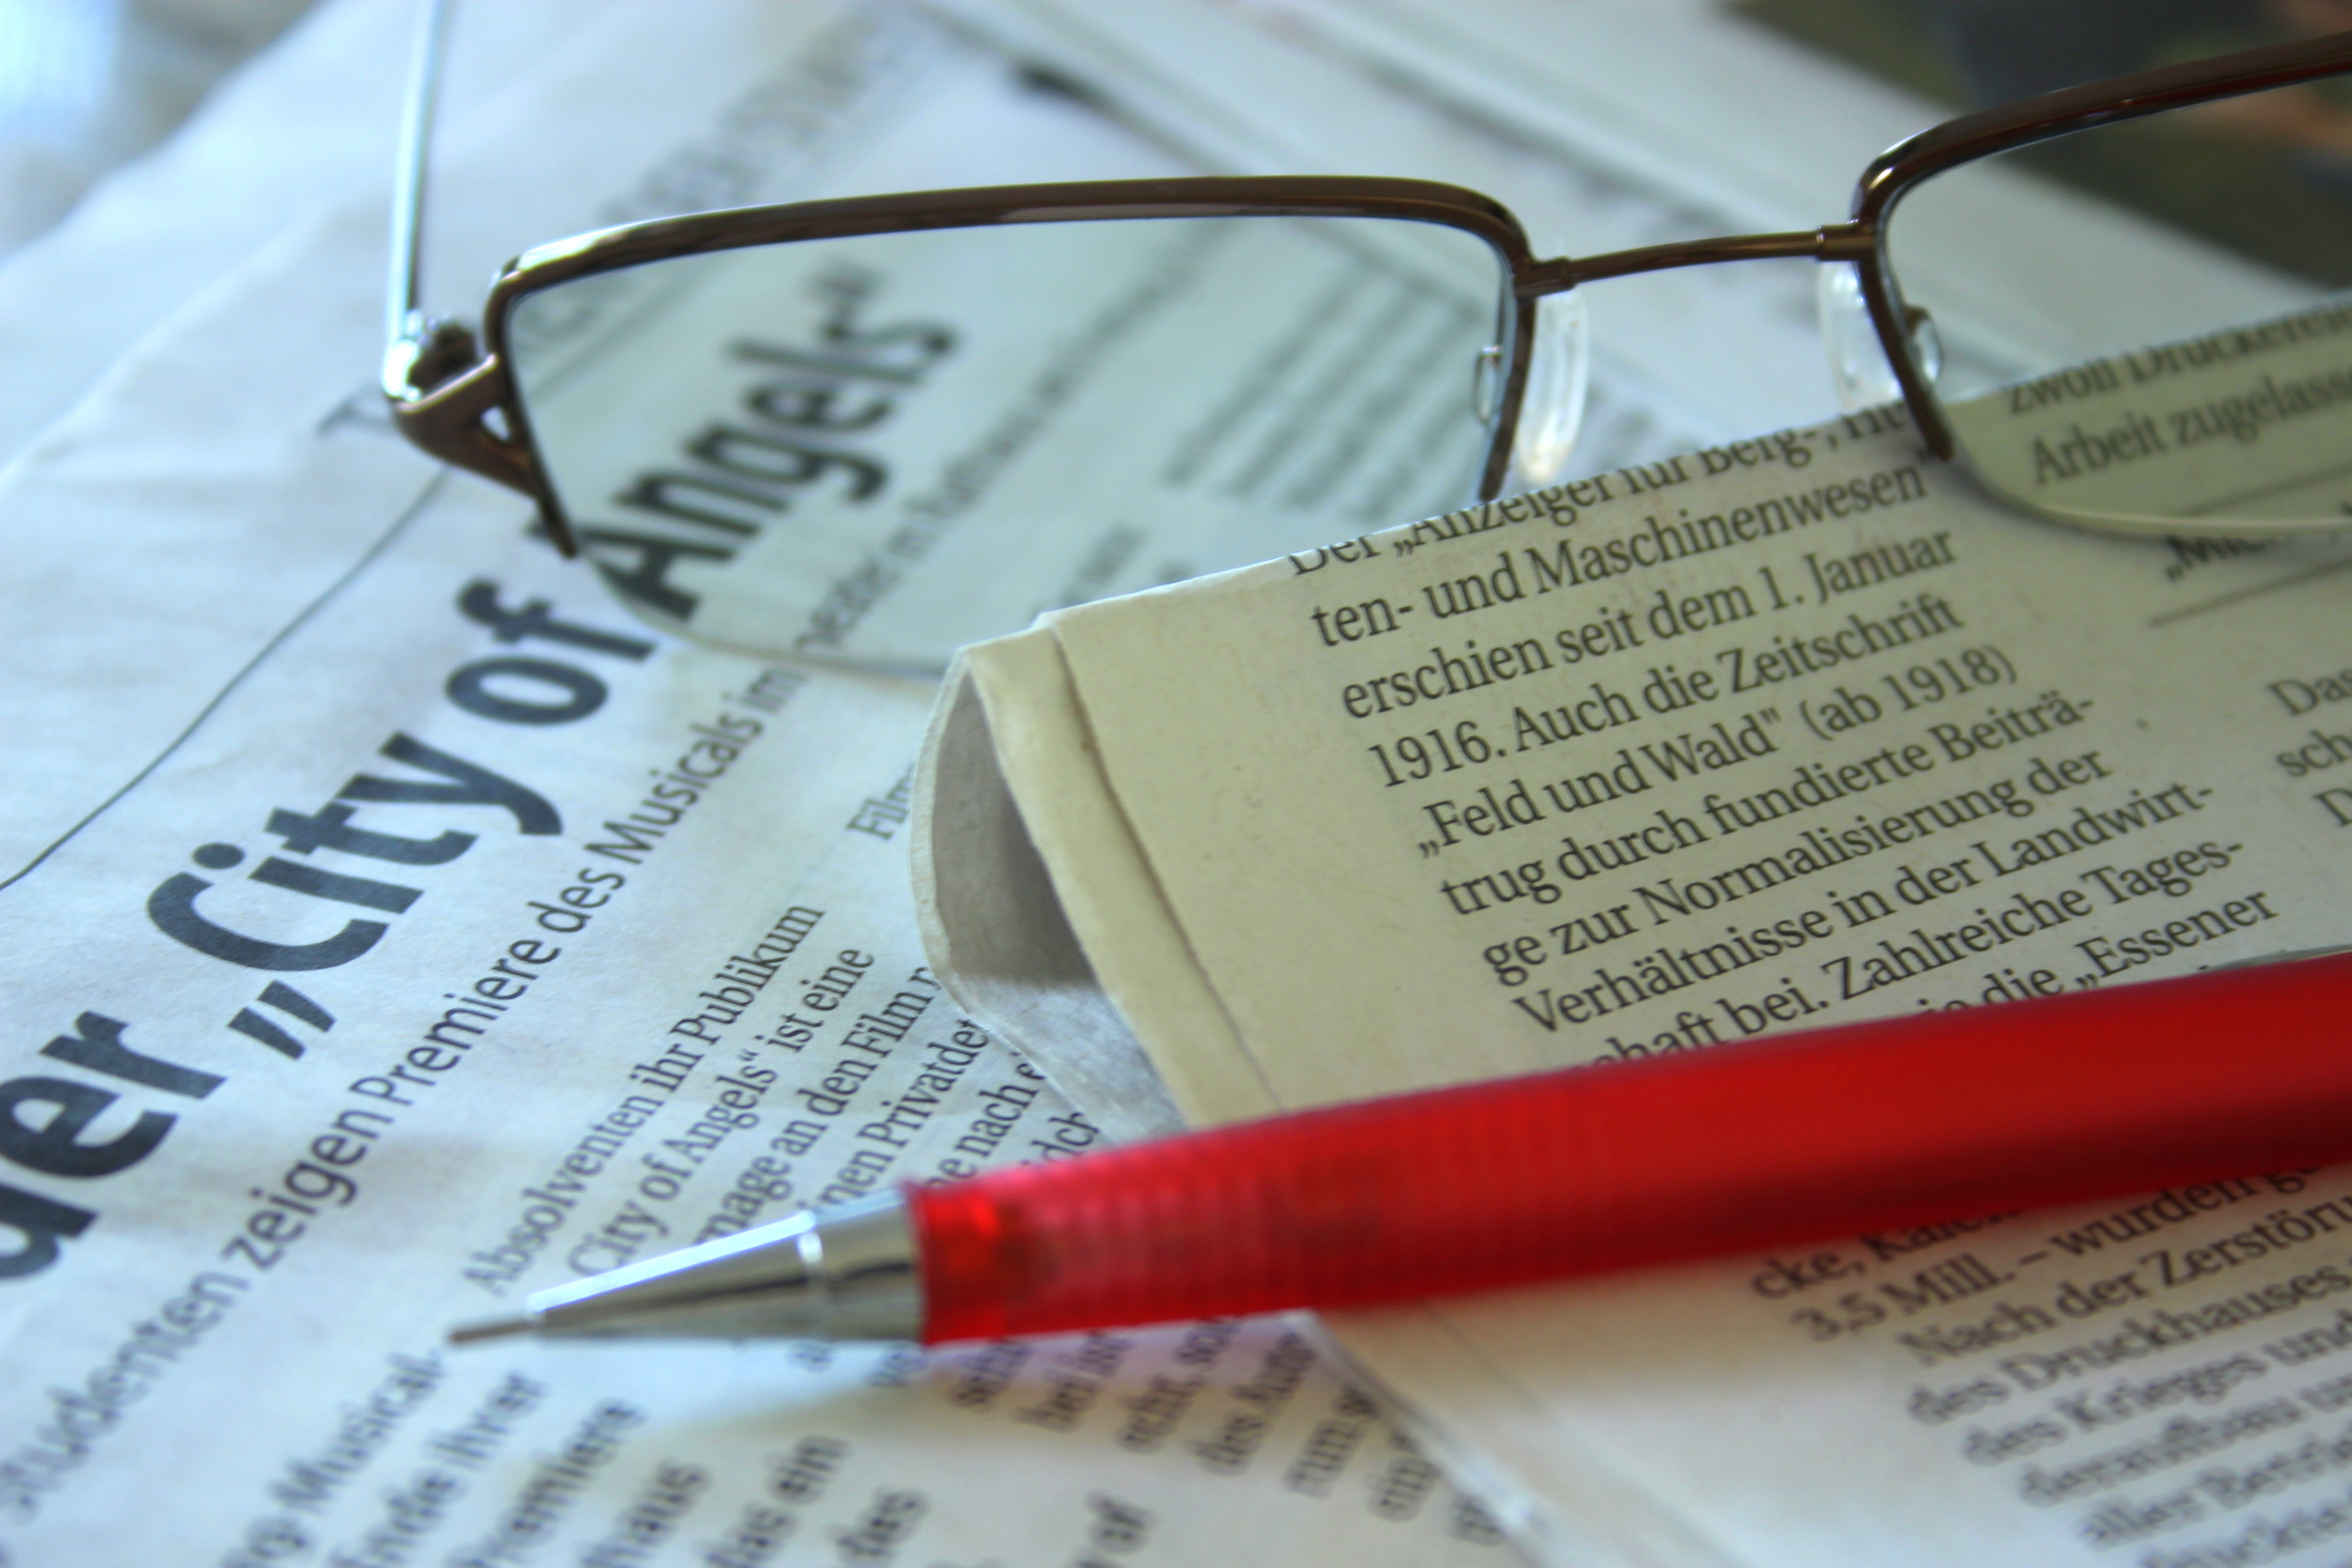
writing, morning, pen, reading, newspaper, magazine, business, writer, brand, glasses, handwriting, theater, news, journalism, editor, los angeles, article, vision care